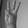
ASL letter: W